The Little Mermaid (statue)

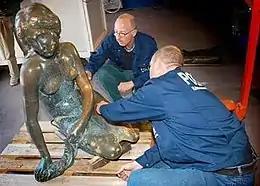
Police technicians examine the damage to the statue after being blasted off its base on September 10, 2003.

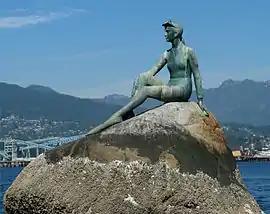
"Girl in a Wetsuit" by Elek Imredy (1972), a statue similar to "The Little Mermaid", in Vancouver

The statue was commissioned in 1909 by Carl Jacobsen, son of the founder of Carlsberg, who had been fascinated by a ballet about the fairytale in Copenhagen's Royal Theatre and asked the ballerina, Ellen Price, to model for the statue. The sculptor Edvard Eriksen created the bronze statue, which was unveiled on August 23, 1913. The statue's head was modelled after Price, but as the ballerina did not agree to model in the nude, the sculptor's wife, Eline Eriksen, was used for the body.